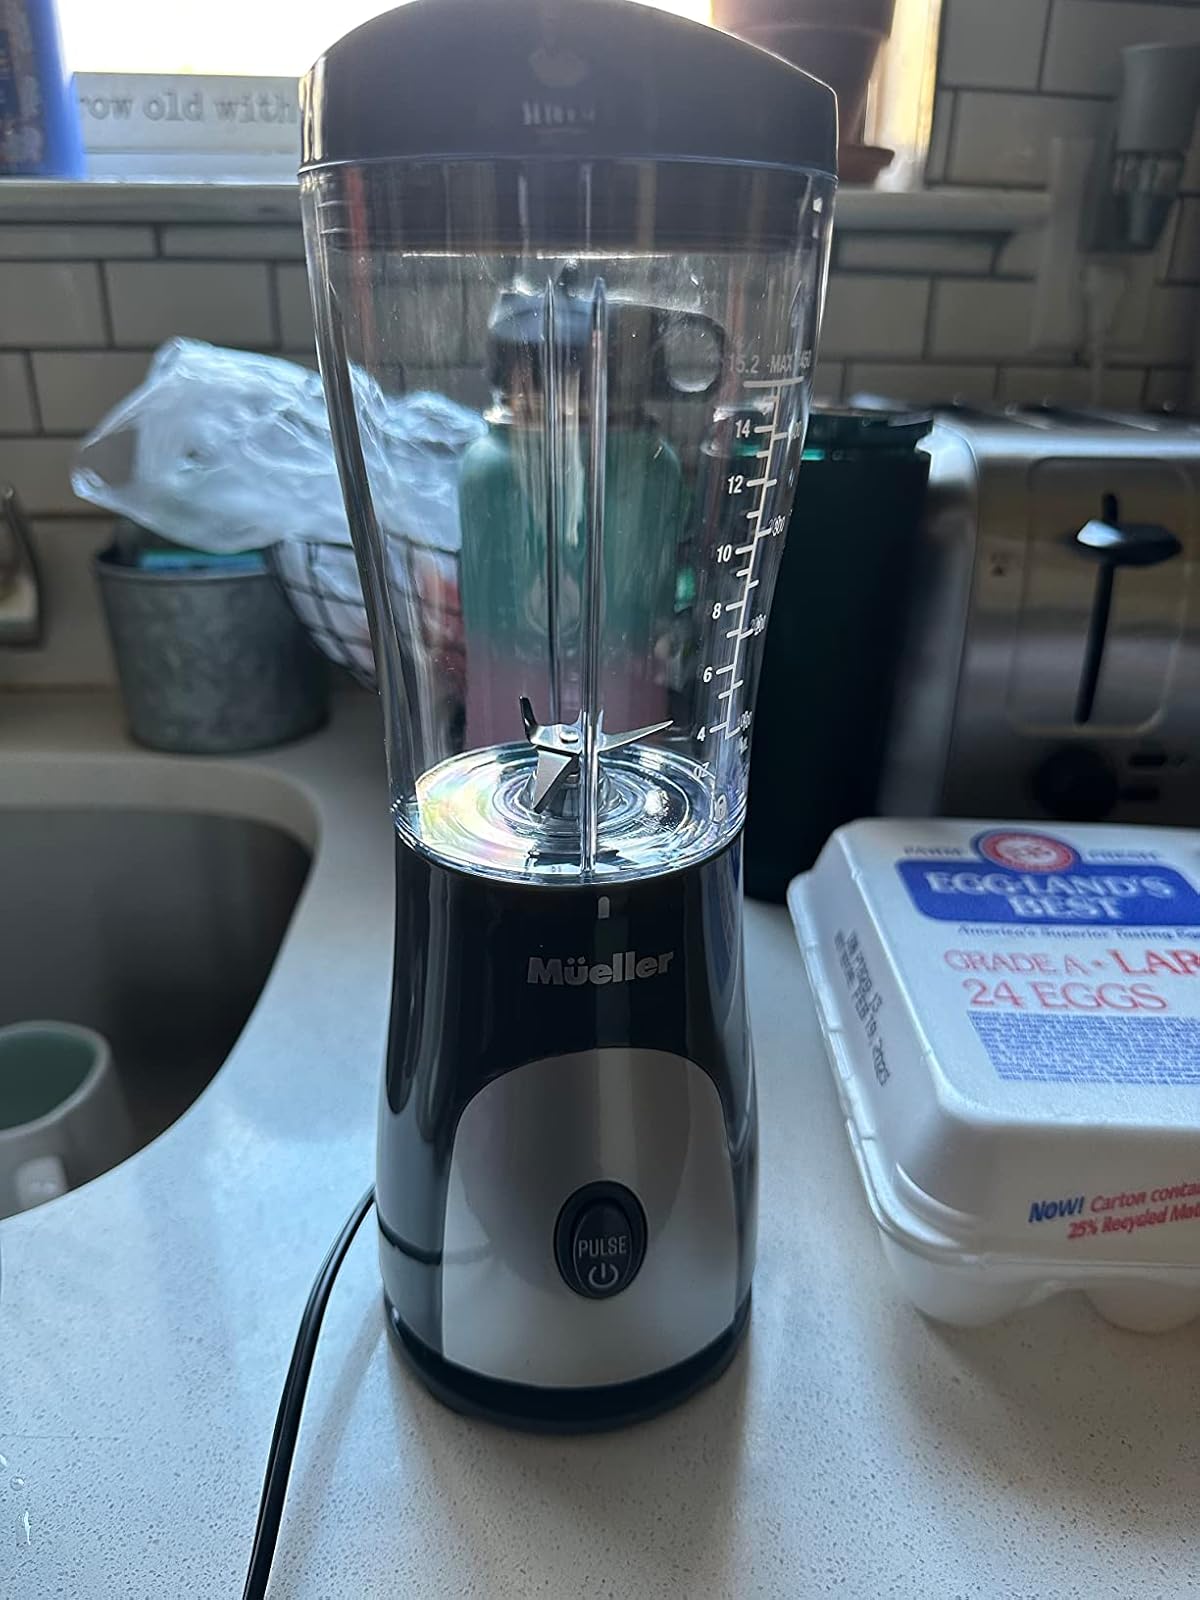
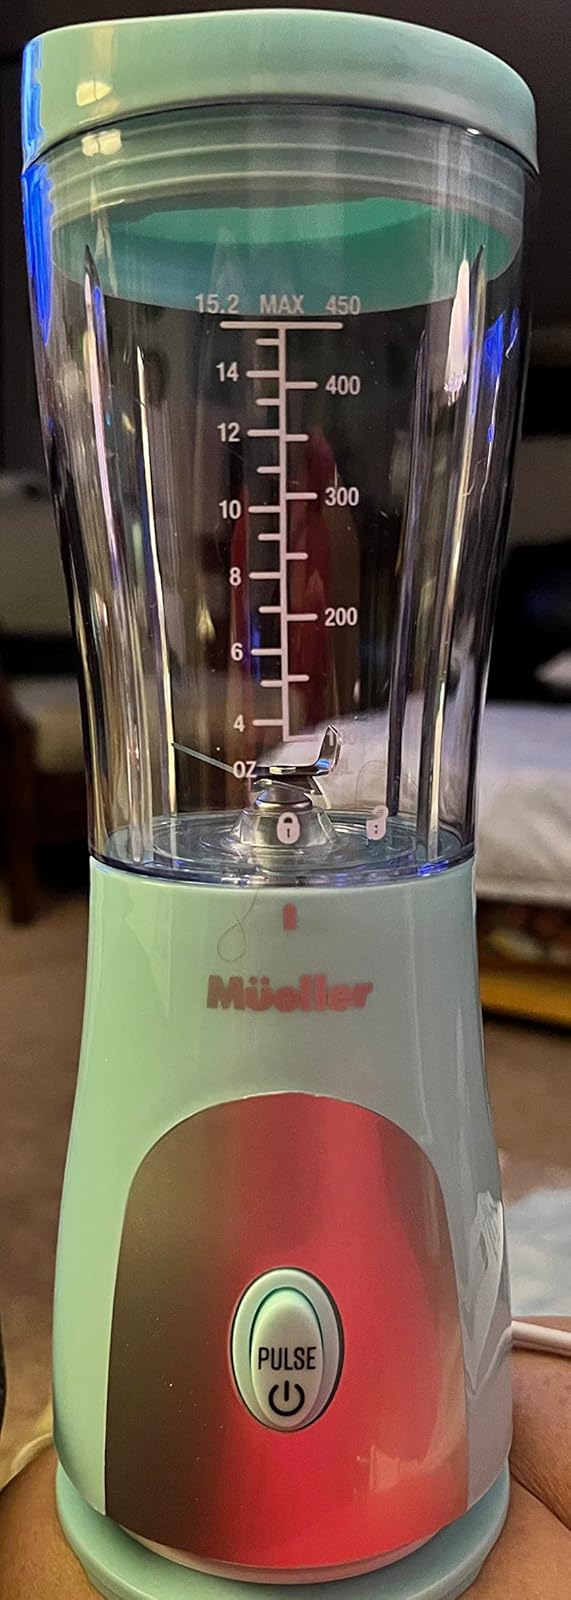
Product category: items_blender
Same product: no